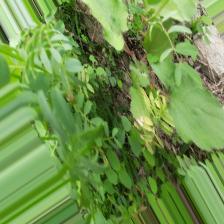
Label: Normal